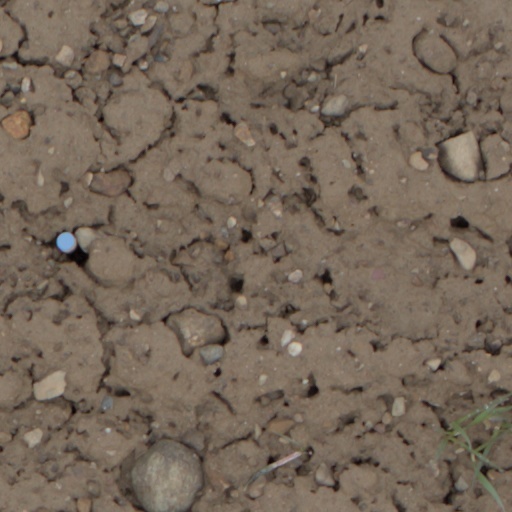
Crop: wheat